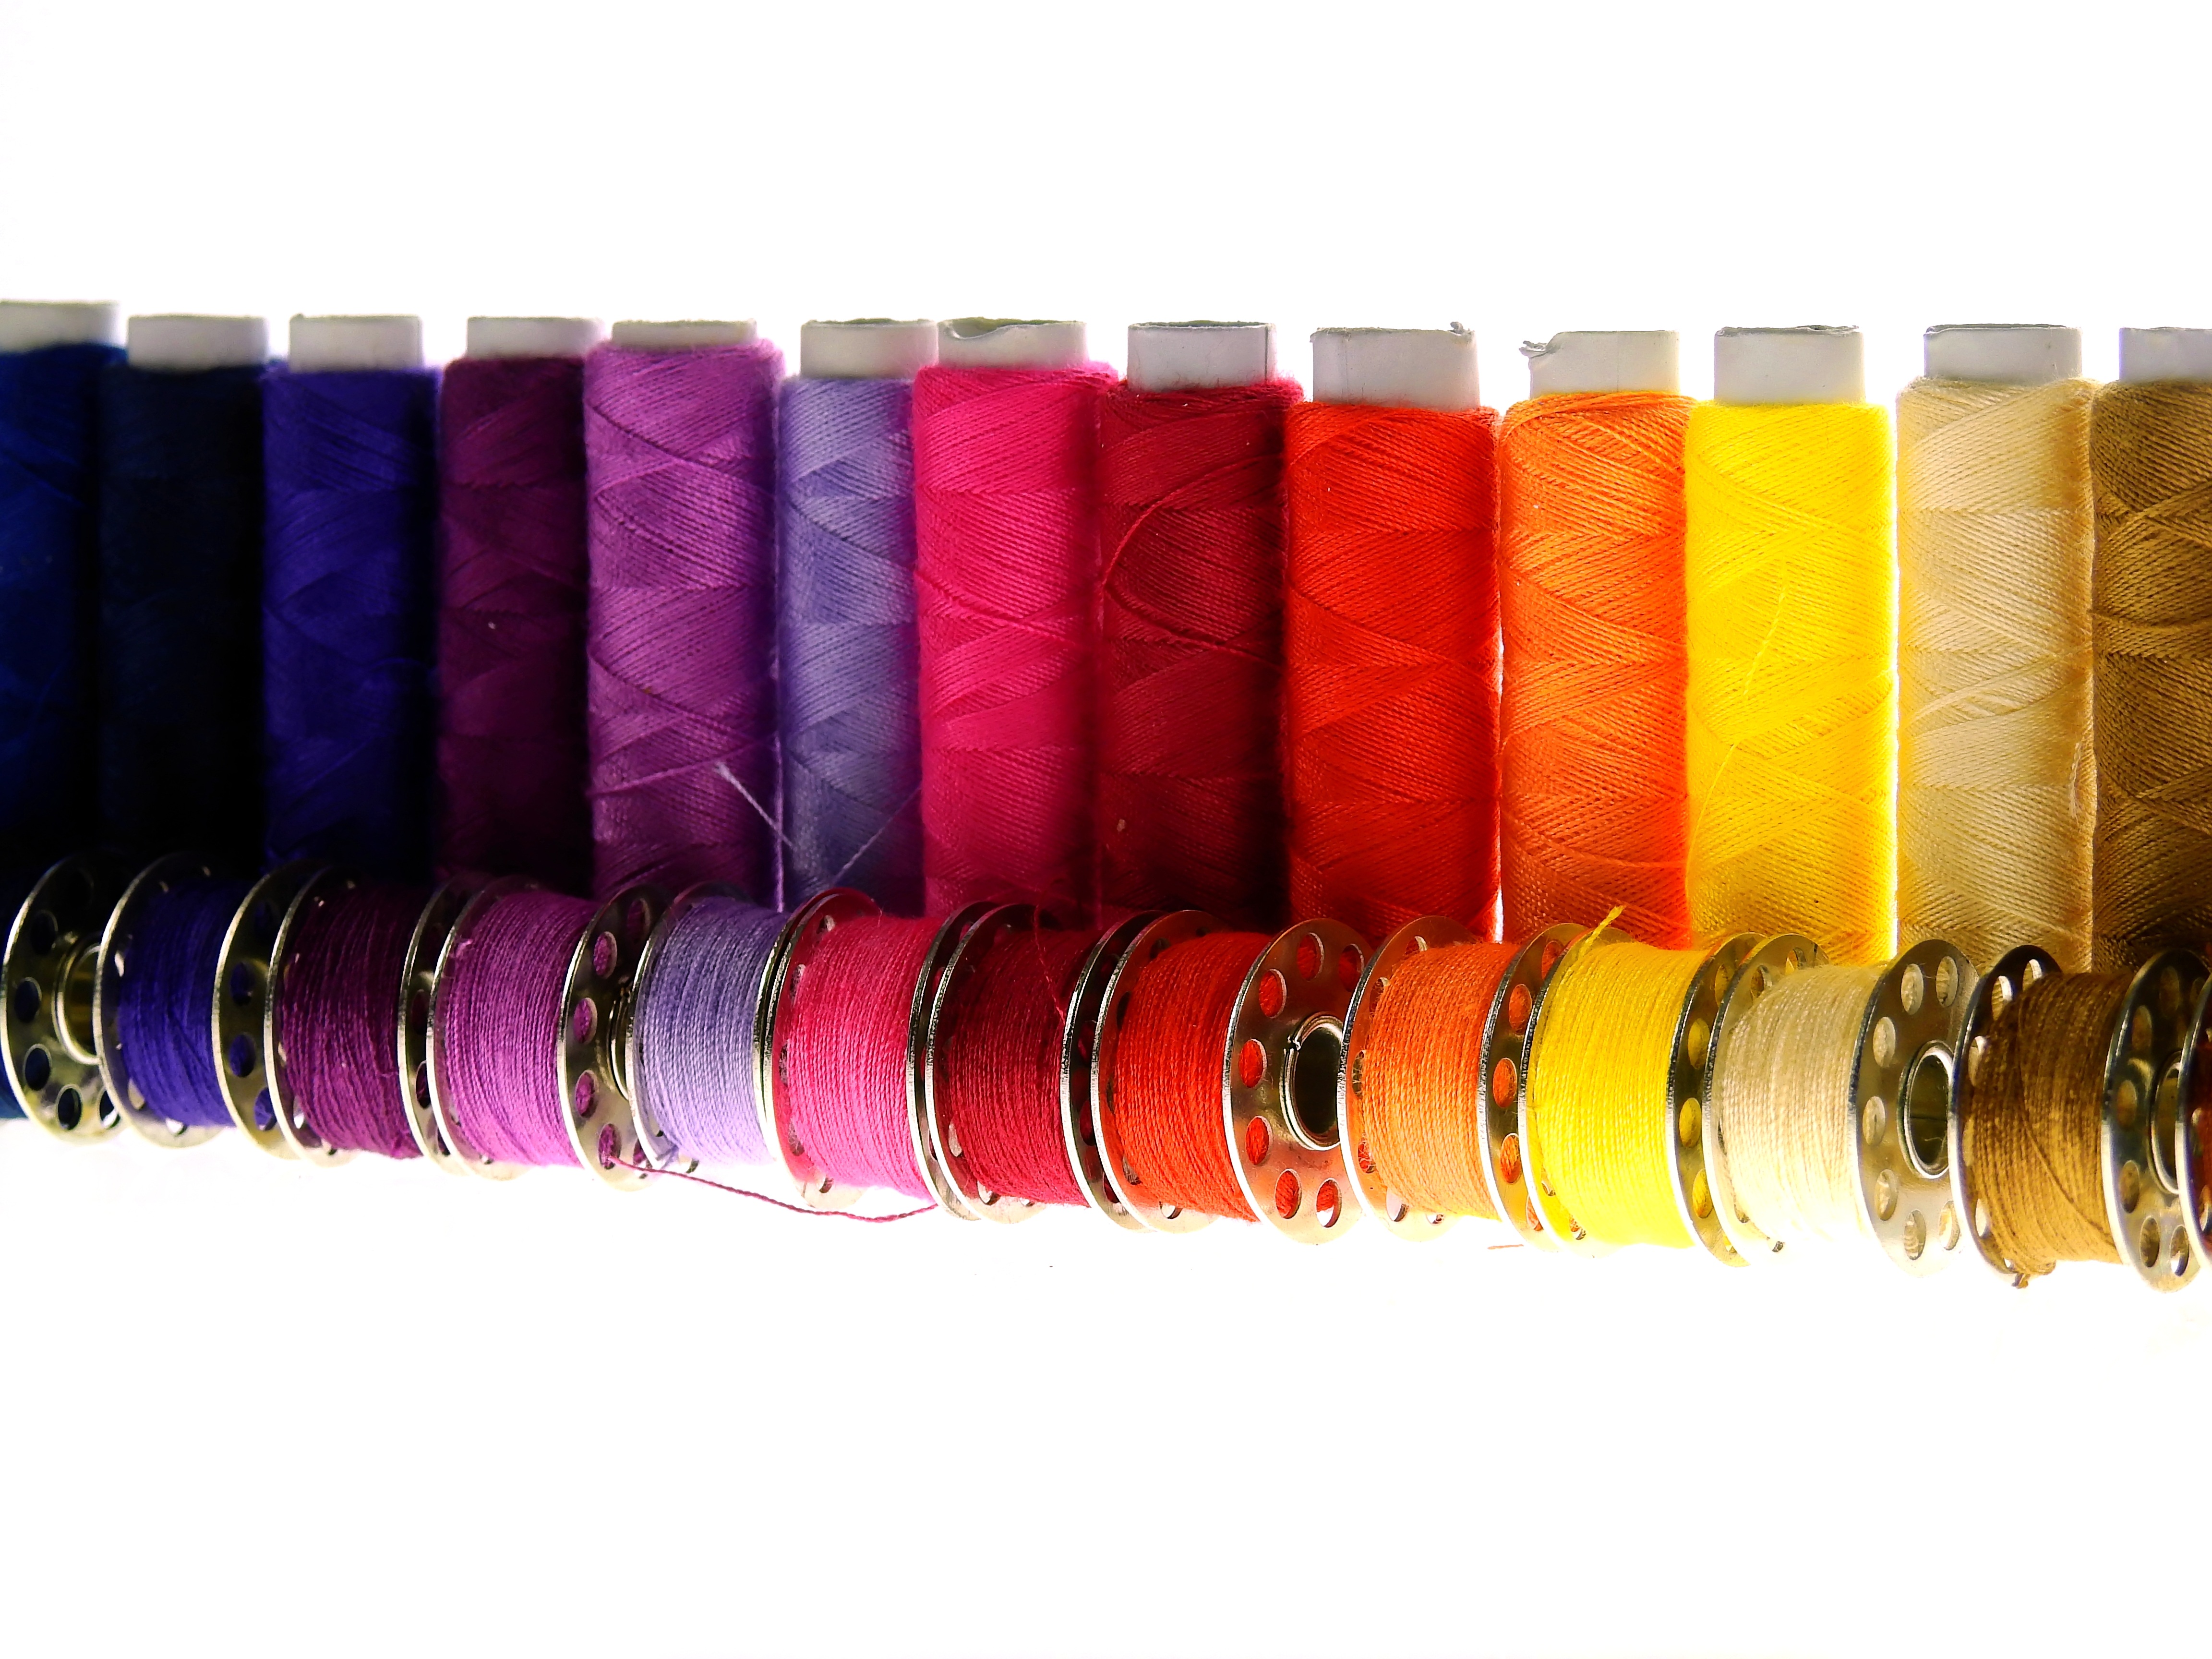
creative, color, fashion, craft, colorful, yarn, coil, thread, sew, sewing thread, bobbin, design, schneider, tailoring, handarbeiten, role, n hutensilien, thread spool, haberdashery, sewing accessories, sewing kits, fadenrollen